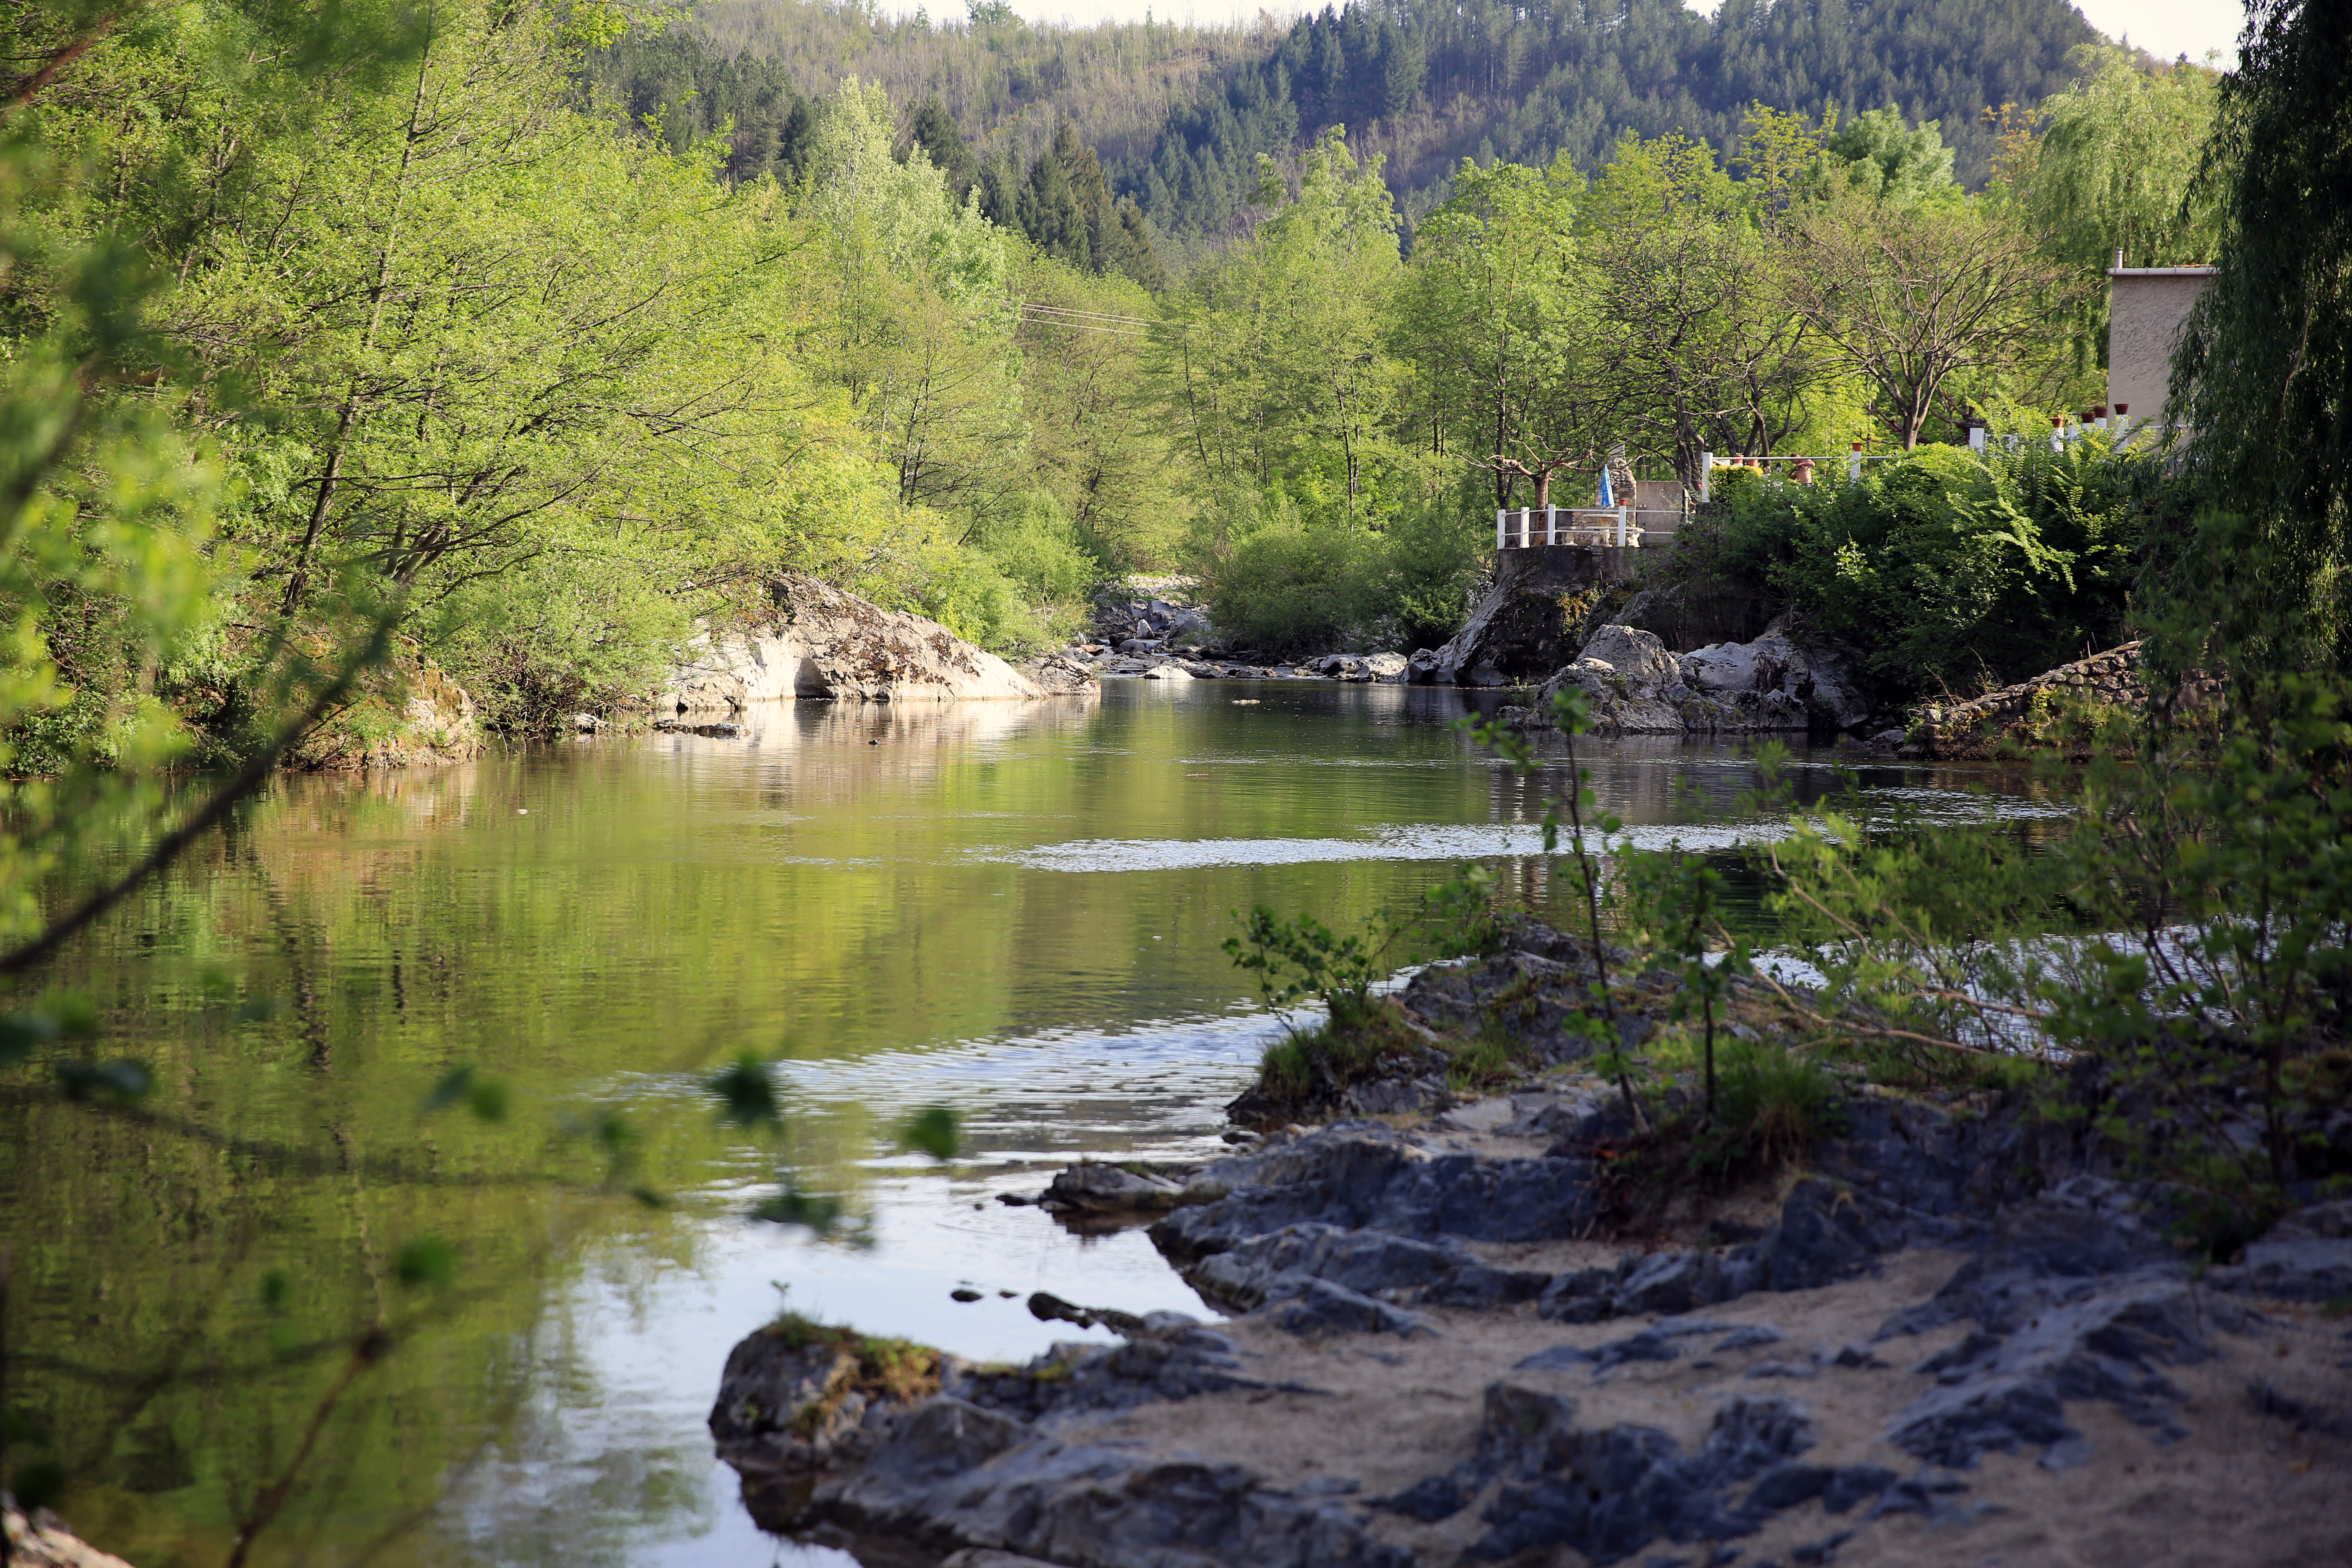
tree, wilderness, lake, river, pond, france, europe, stream, reservoir, waterway, body of water, midi, printemps, southfrance, mditerrane, languedocroussillon, gard, levigan, affluent, larre, vieuxpont, fleuvehrault, loch, ecosystem, tarn